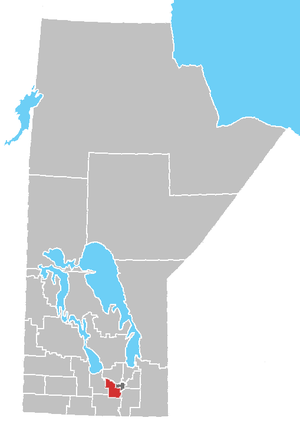
La division Nᵒ 10 est une des divisions de recensement du Manitoba.